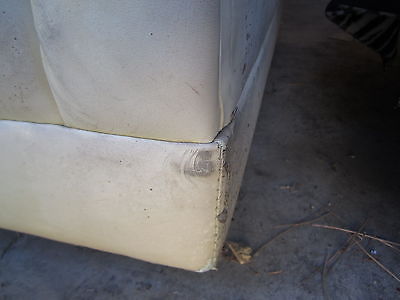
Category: sofa